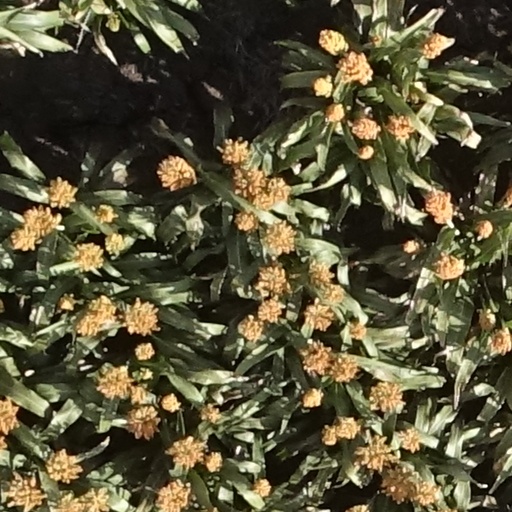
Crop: sorghum